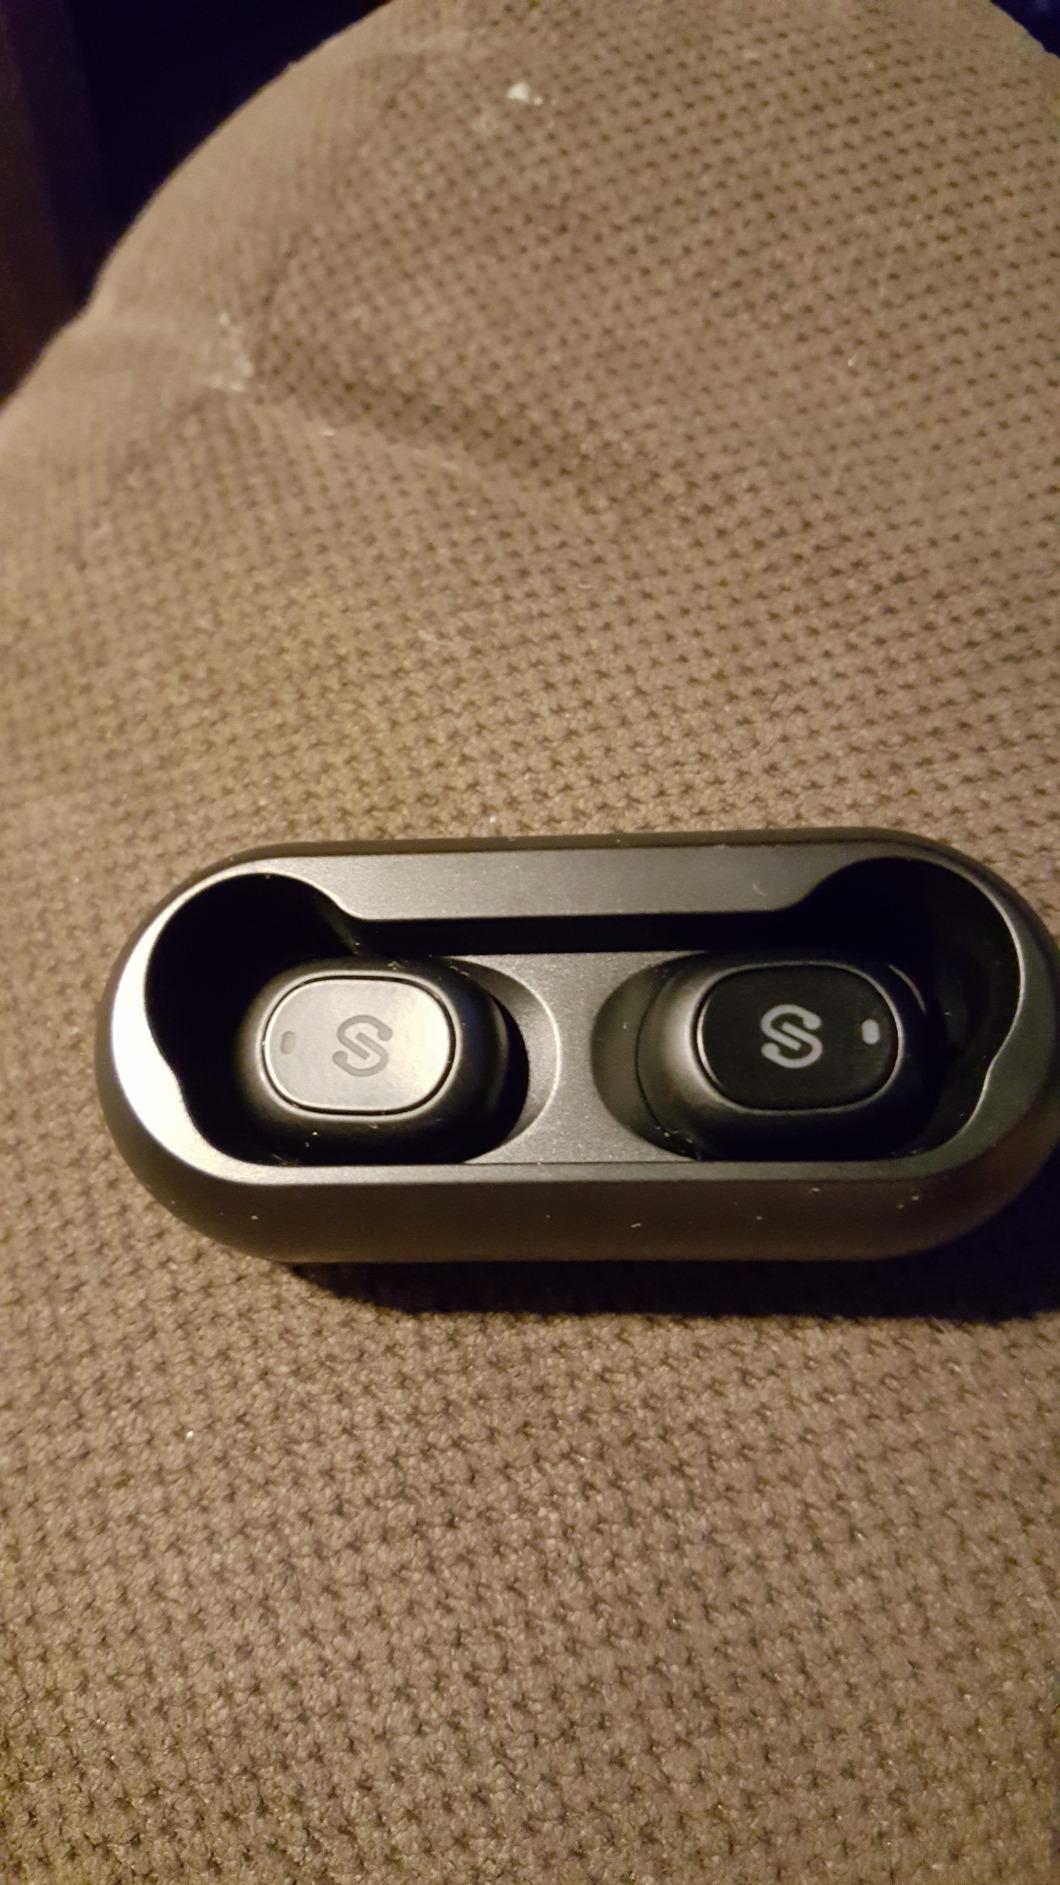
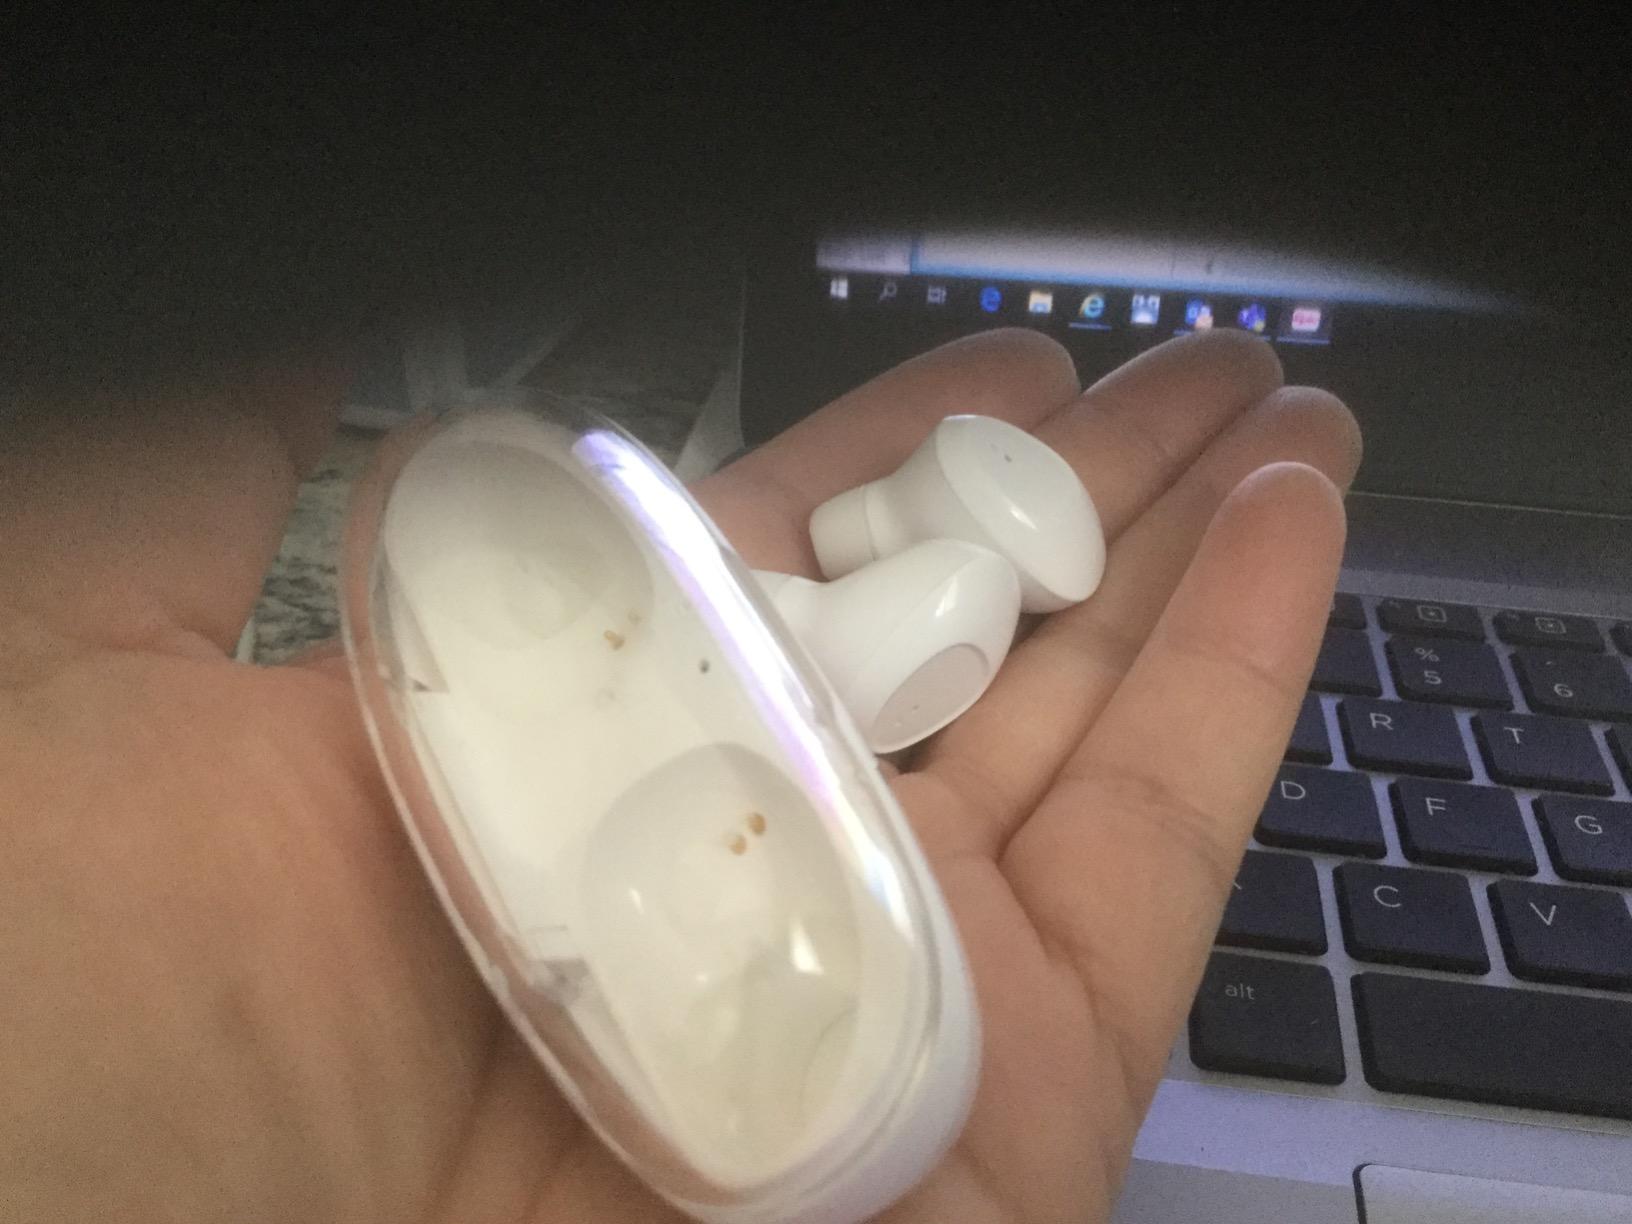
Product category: earbuds
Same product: no